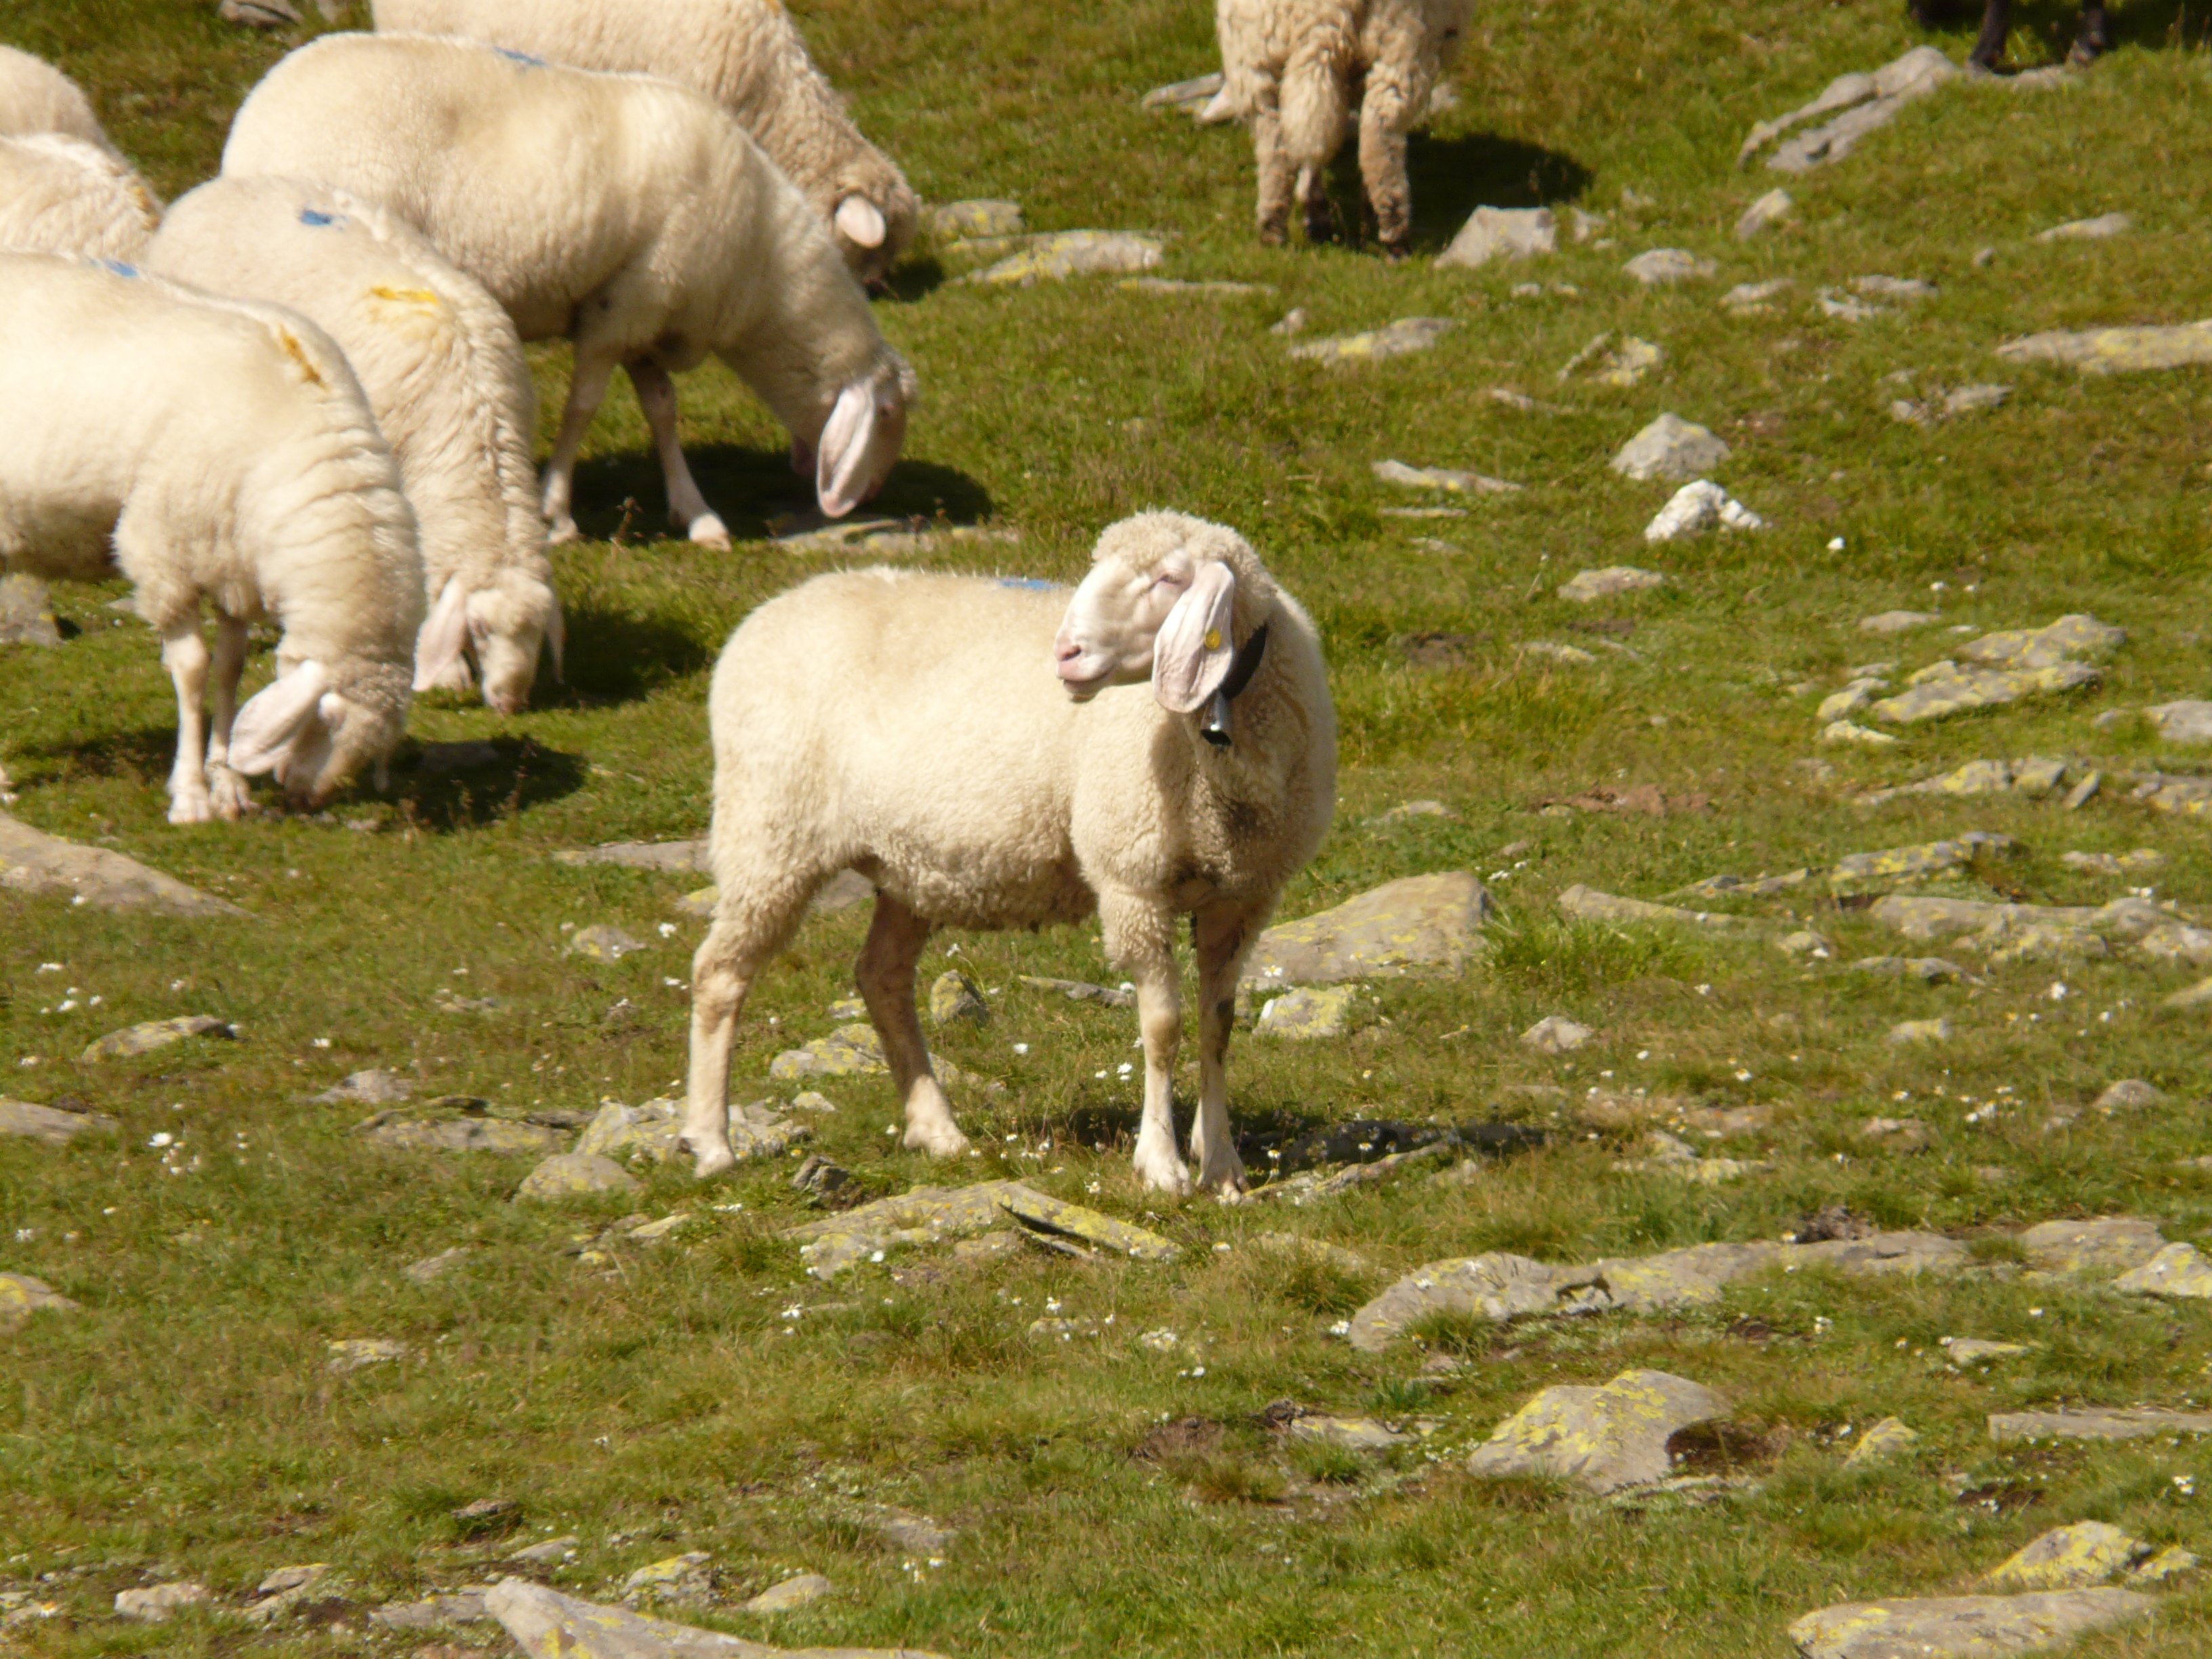
meadow, flock, wildlife, herd, pasture, grazing, sheep, mammal, fauna, flock of sheep, goats, vertebrate, sheeps, sch fchen